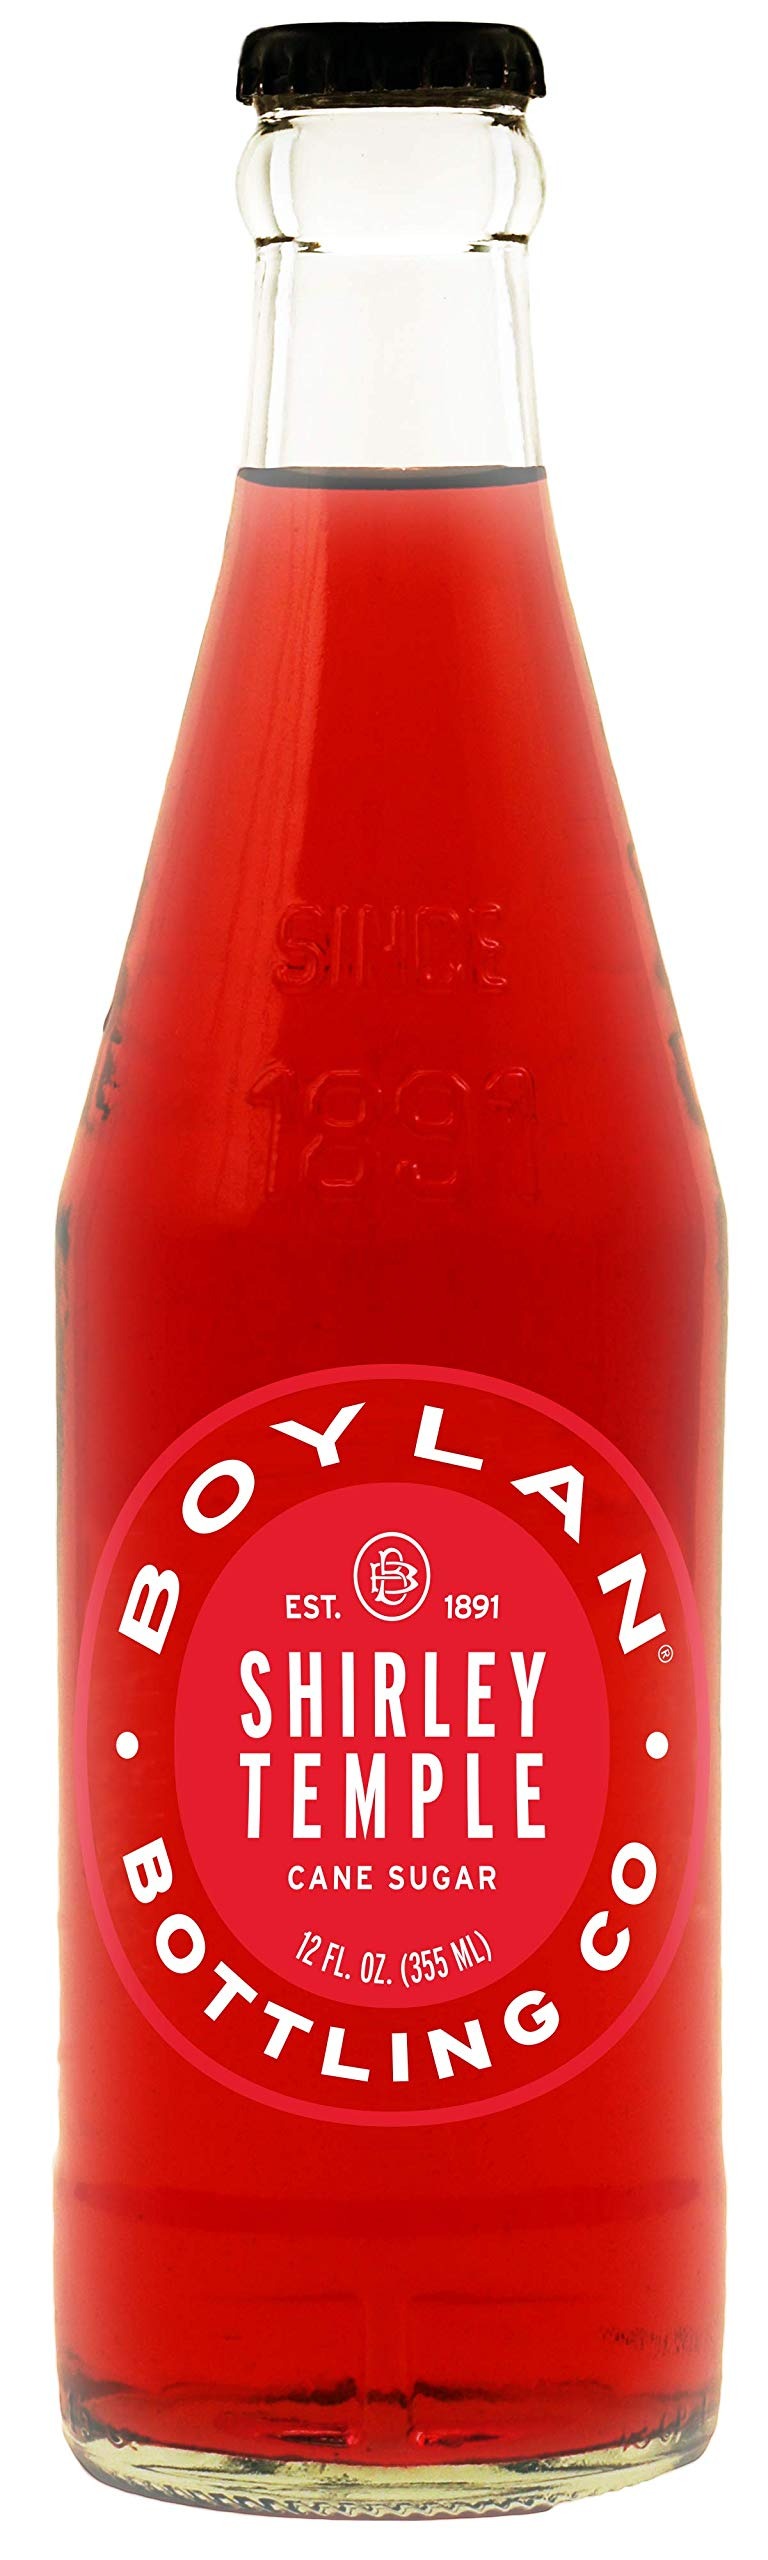
Item Name: Boylan Bottling Pure Cane Sugar Soda Pop, 12 oz Glass Bottles (Shirley Temple, Pack of 12)
Value: 144.0
Unit: Fl Oz

Price: 37.99